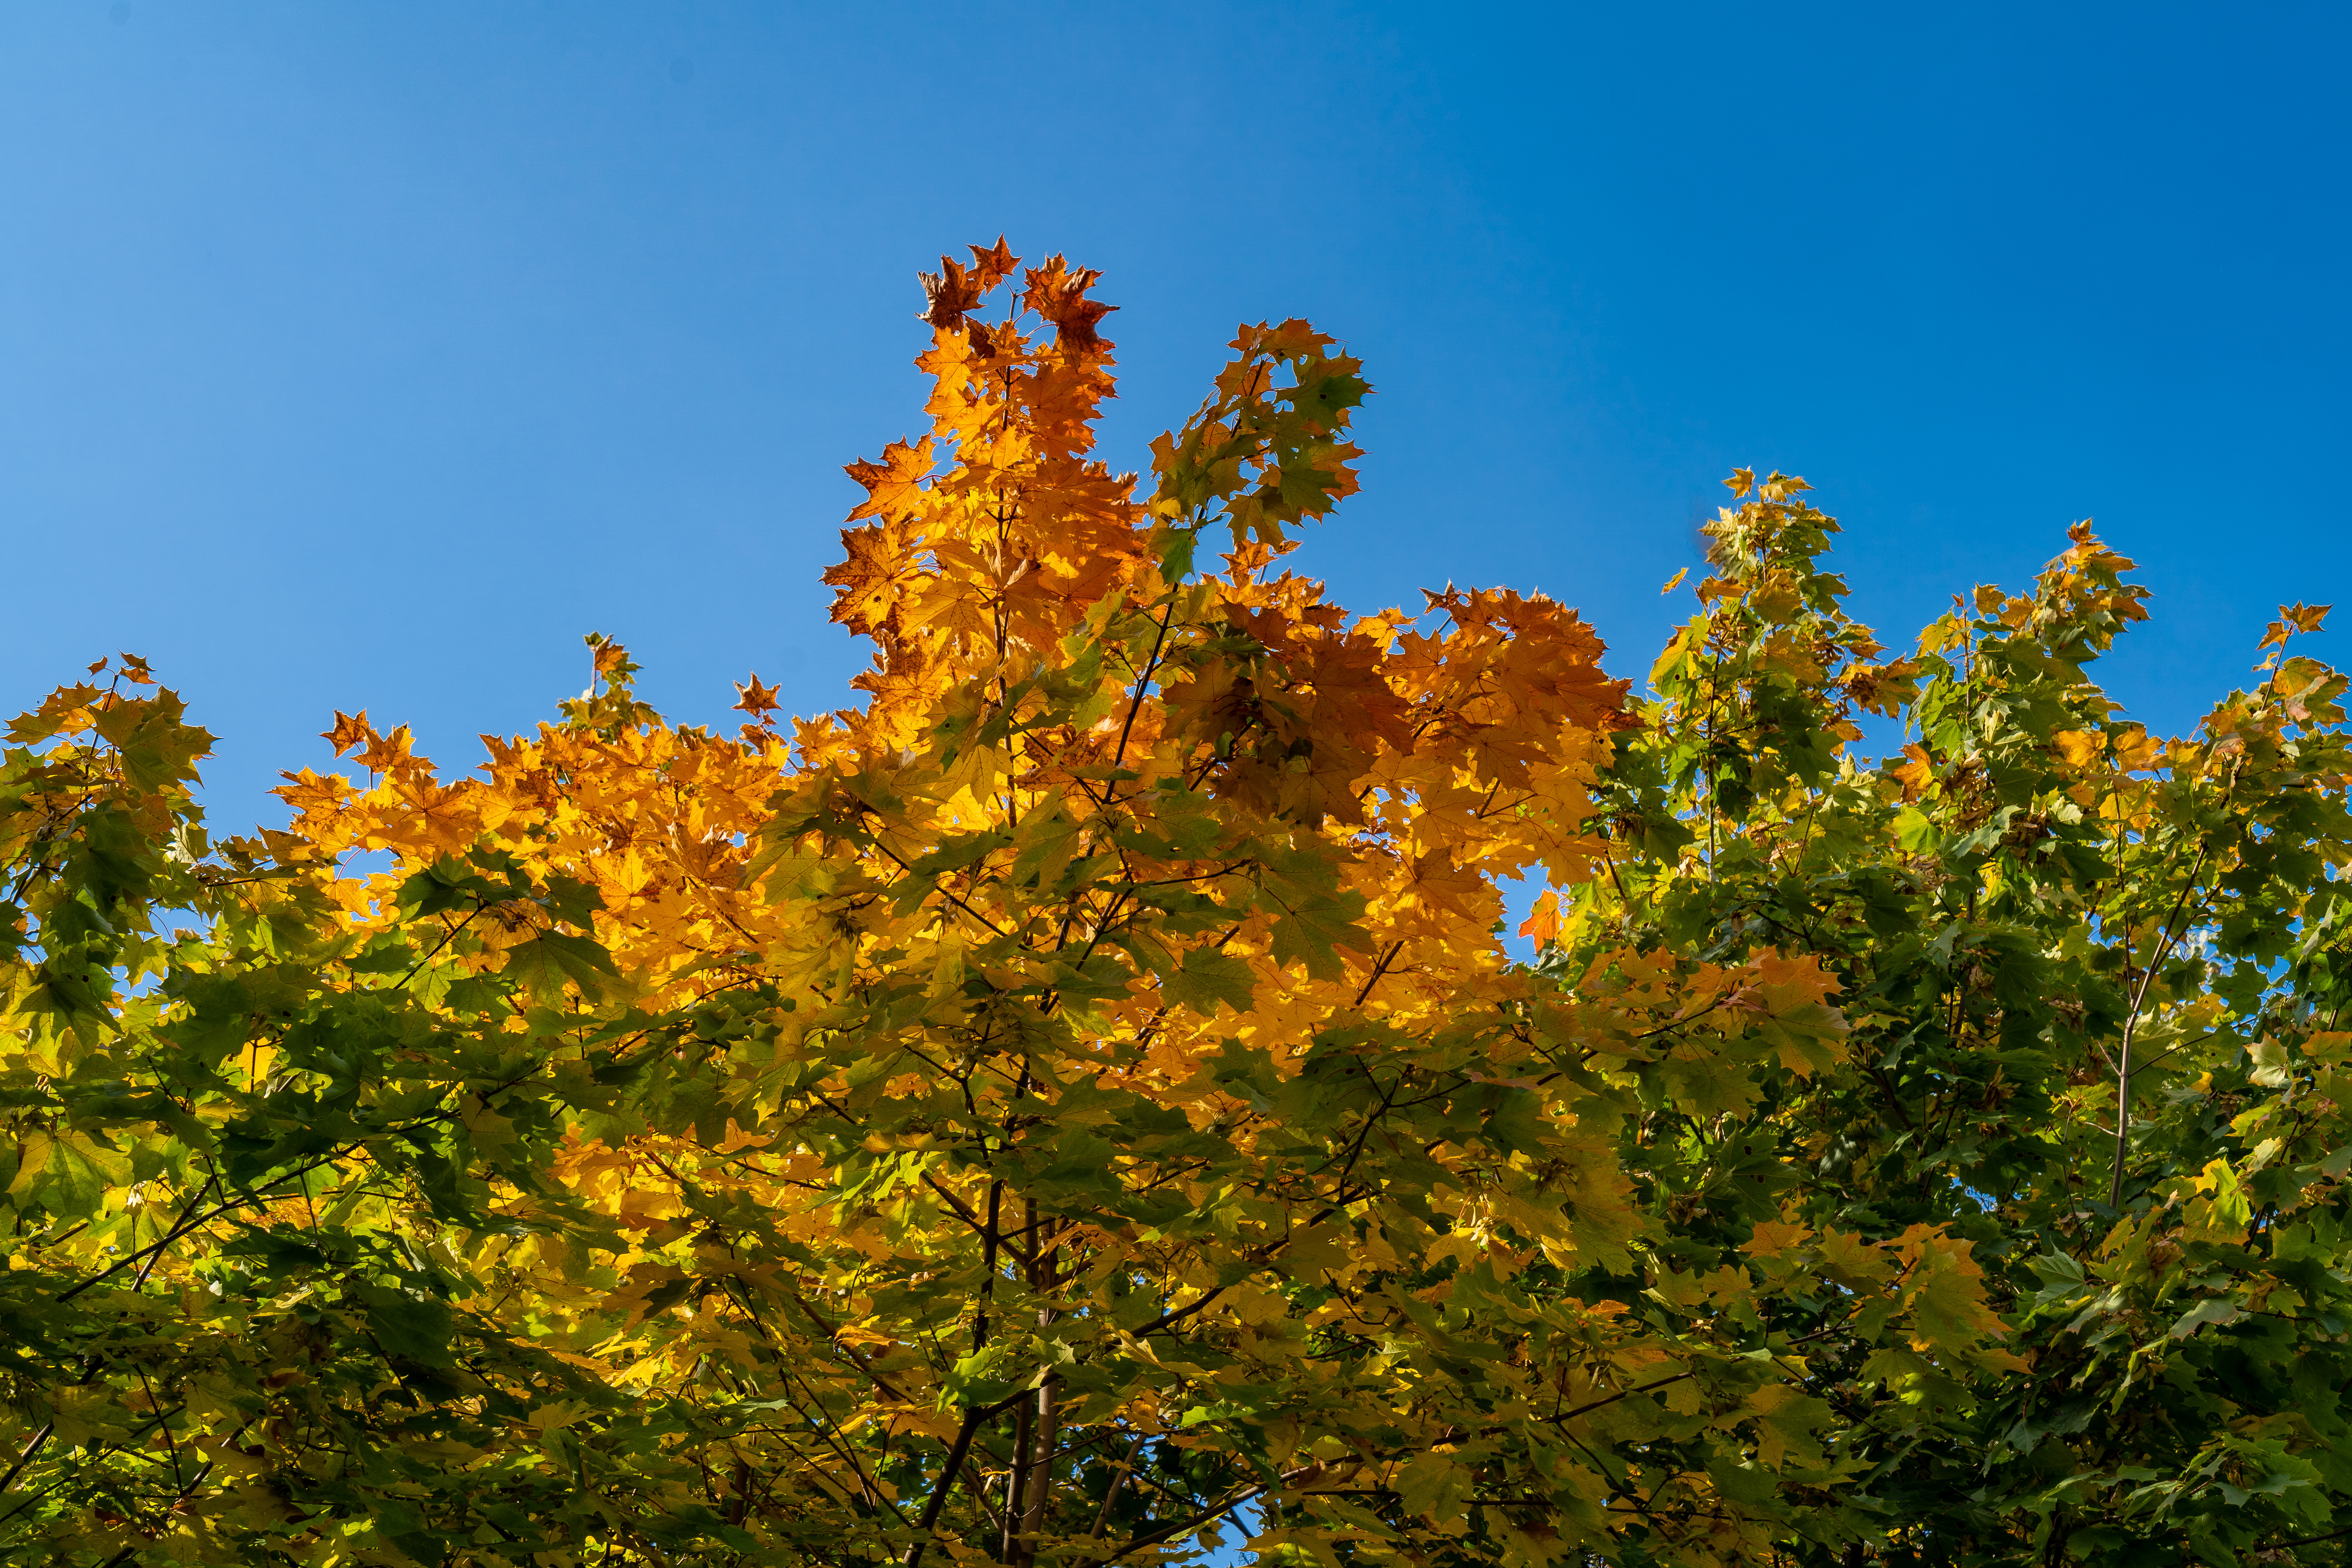
autumn, maple, foliage, colorful, fall foliage, tree, mood, autumn mood, fall colors, golden, bright, sun, sky, plants, nature, vegetation, branch, yellow, leaf, amber, sunlight, twig, biome, deciduous, temperate broadleaf and mixed forest, Northern hardwood forest